Irish car bomb (cocktail)

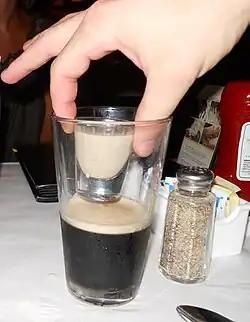
An Irish car bomb with Baileys Irish Cream.

An Irish car bomb, Irish slammer, Irish bomb shot, or Dublin drop is a cocktail, similar to a boilermaker, made by dropping a bomb shot of Irish cream and Irish whiskey into a glass of Irish stout.